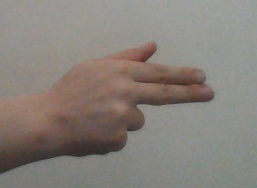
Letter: ghain